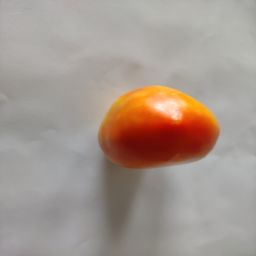
Crop: Tomato
Quality: Ripe